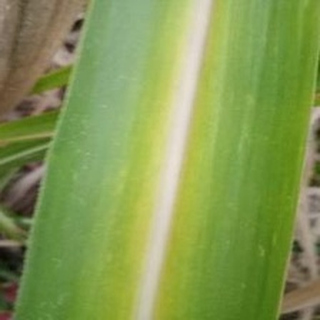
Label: sugarcane_yellow_leaf_disease